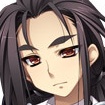
Portrait style: Anime Portrait